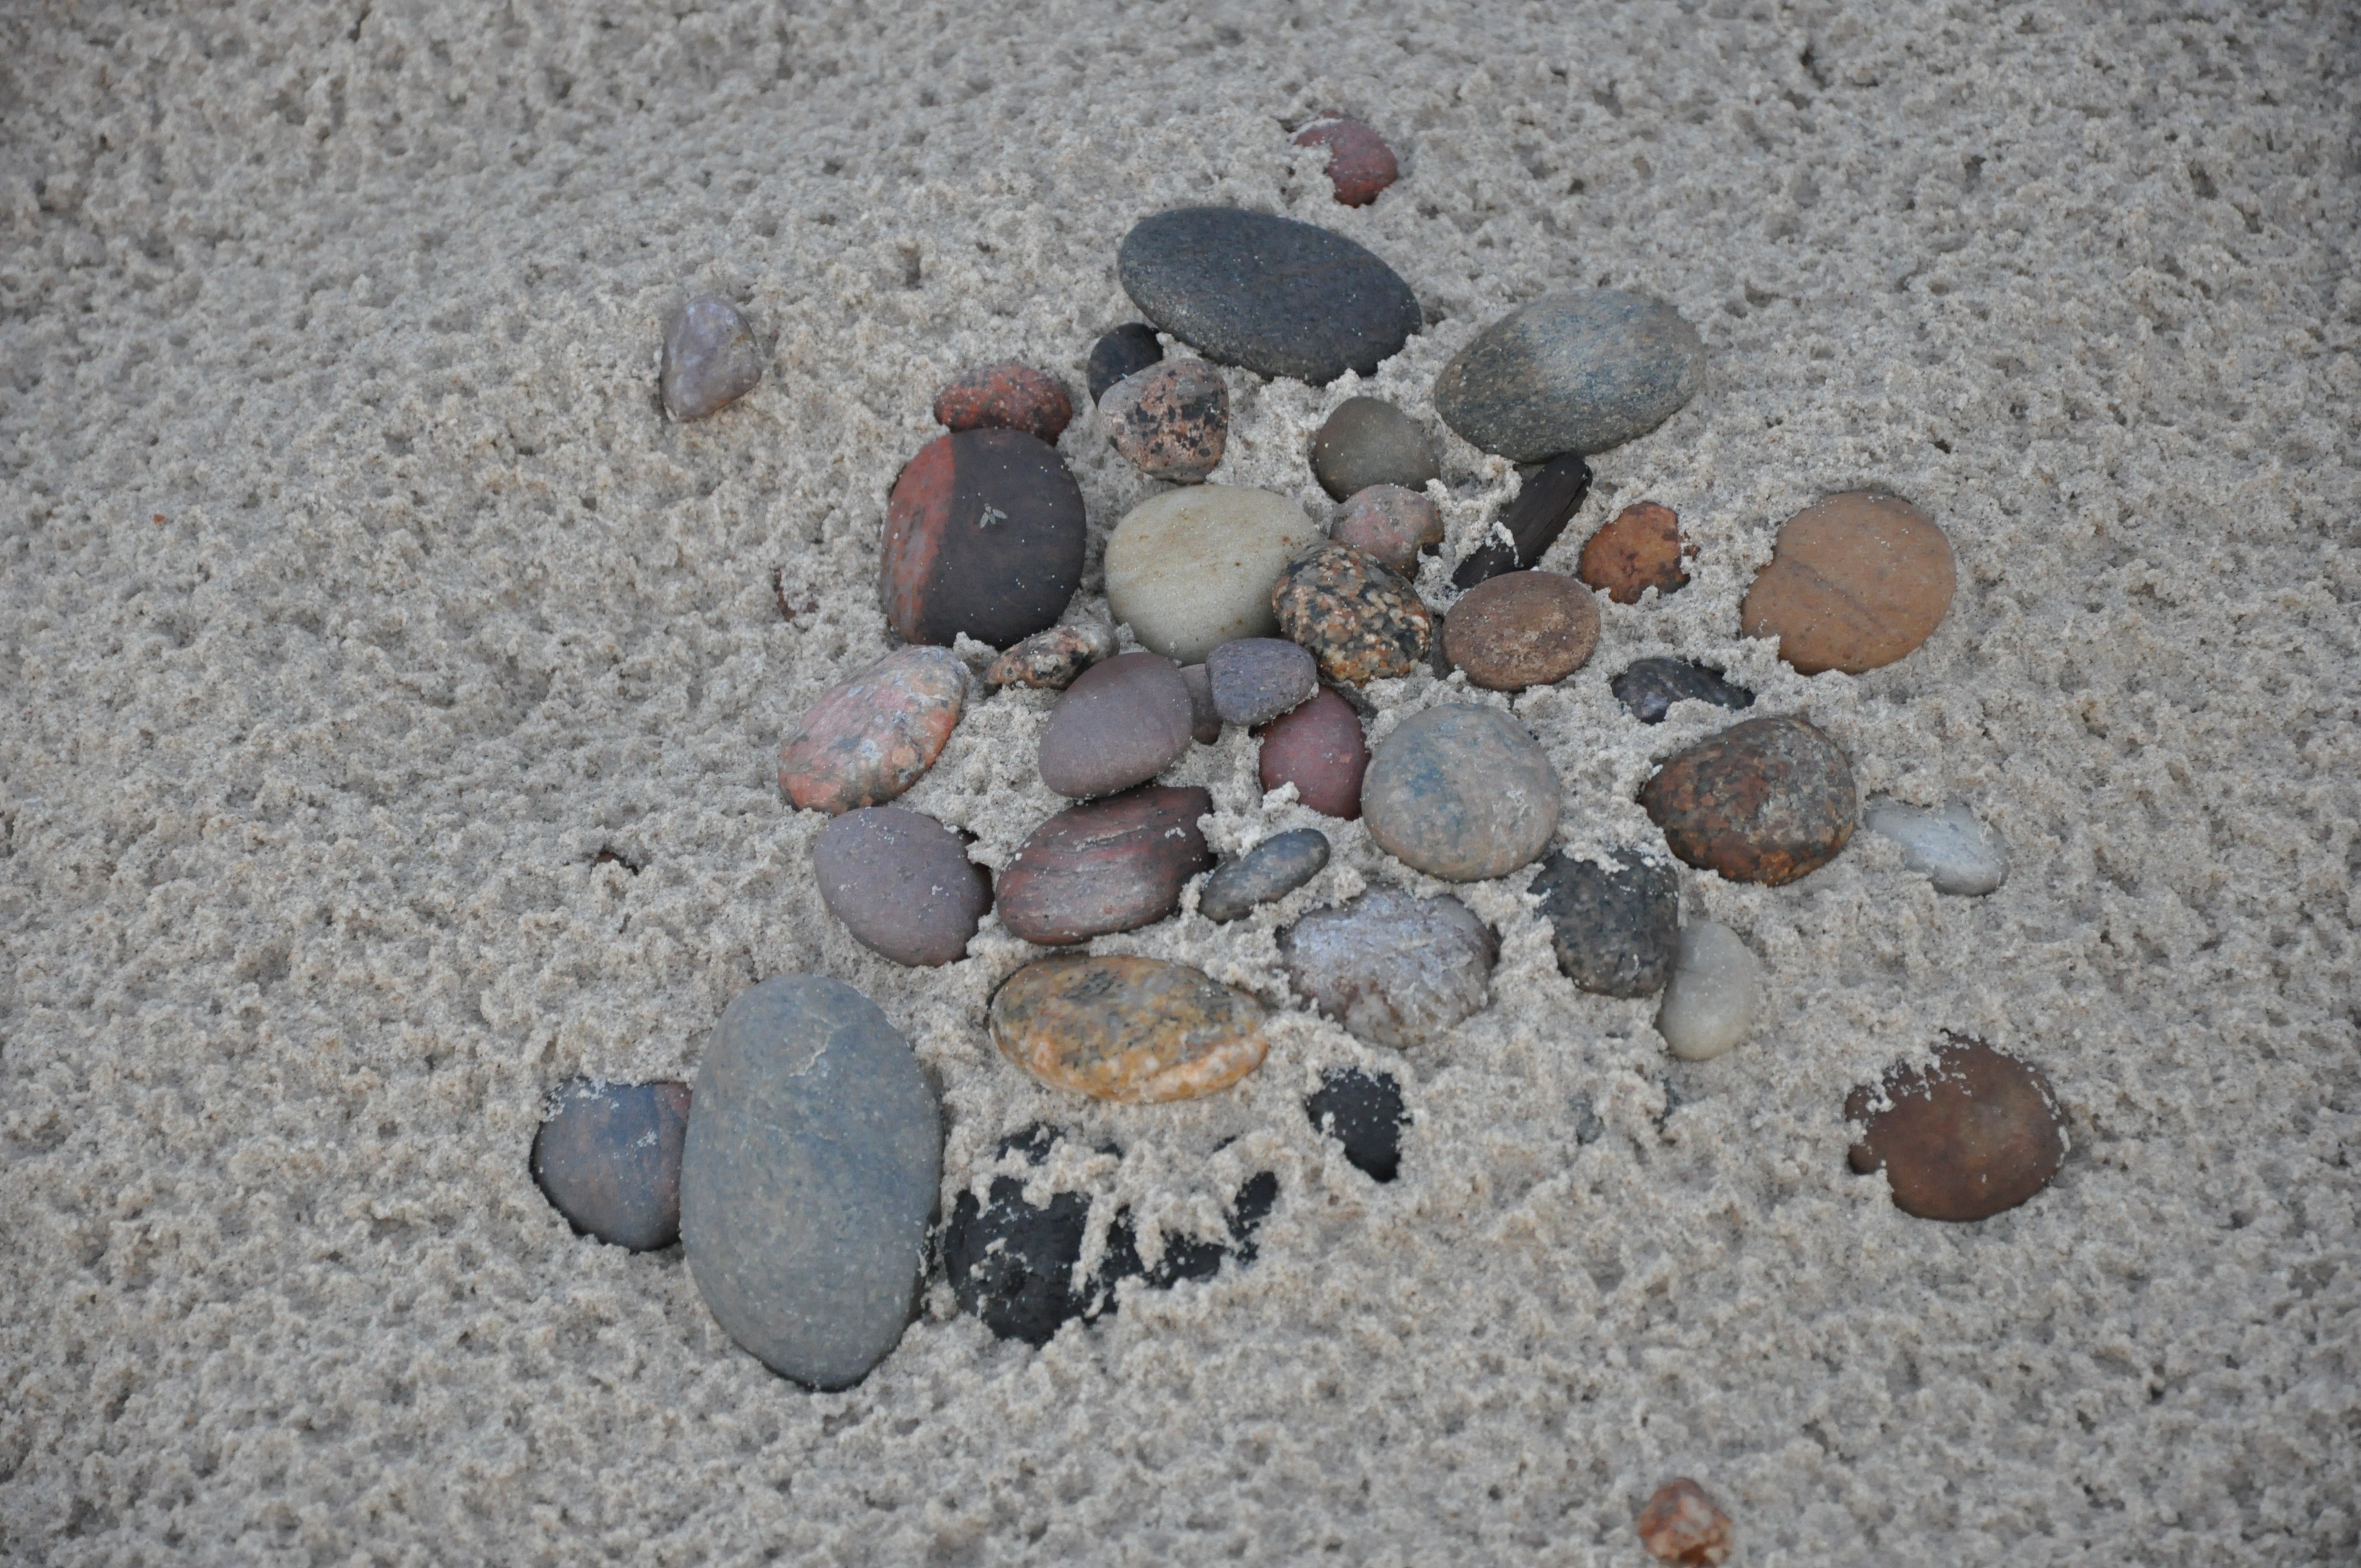
beach, sea, sand, rock, footprint, pebble, soil, material, seashell, gravel, pebbles